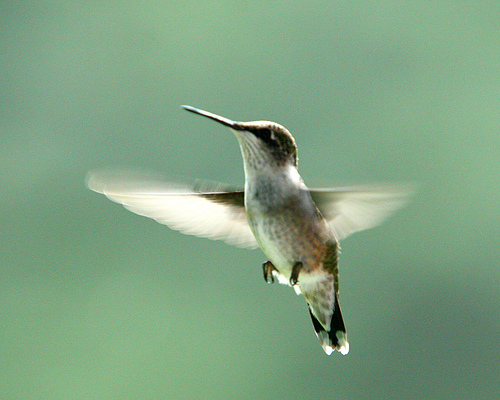
a fluttering bird with a long straight beak and mostly white body, the head is greya small bird with a white belly, green spots and a gray head.
a small bird with a very long thin black bill and a black and white peppered crown.
a flying humming bird with its long thin beak has off-white colored body, dark crown and cheek and black tail.
this is a small white bird with a black head and wing and a long pointy beak.
this bird is white with black and has a long, pointy beak.
this bird is white with green and has a long, pointy beak.
this particular bird has a belly that is gray and brown and has black spots
this bird is white and brown in color, with a very skinny and long beak.
this bird has a brown crown, brown primaries, and a white belly.
Species: Ruby Throated Hummingbird